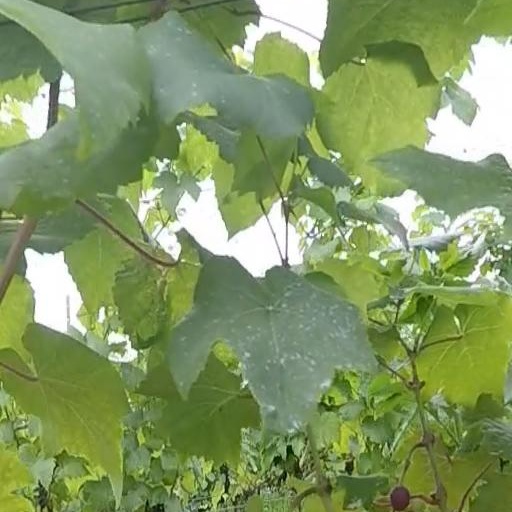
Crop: grape